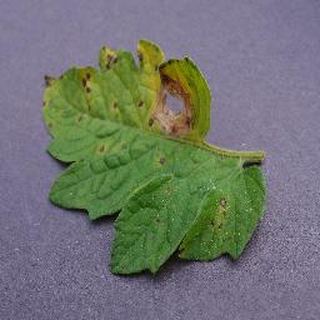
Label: tomato_septoria_leaf_spot